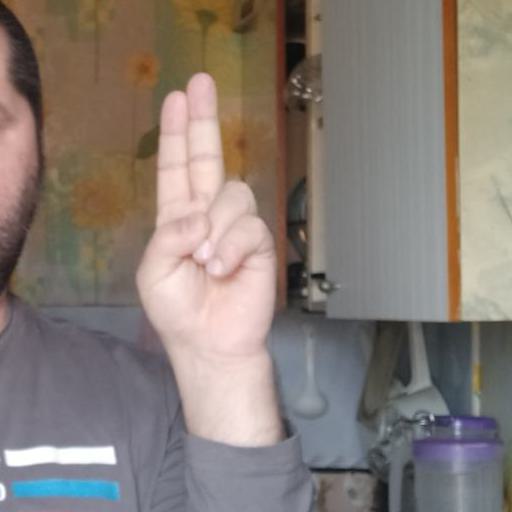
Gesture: two_up